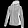
Label: Coat